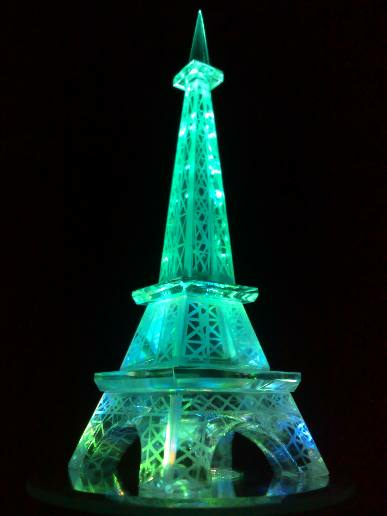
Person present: No